2015 Austrian Grand Prix

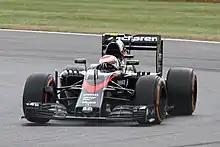
McLaren introduced a new aerodynamic package to their MP4-30, seen here driven by Jenson Button at the British Grand Prix.

Having just nine turns, the fewest on the Formula One calendar, the circuit offers very few low-speed sections and gave teams an opportunity to push their power units to their potential. As in the previous year's event, and for the third straight event overall, the yellow-banded soft compound tyre were the prime dry selection while the red-banded supersoft compound were the option dry selection. Pirelli also supplied two wet weather compounds: the green-banded intermediate compound and the blue-banded full wet compound.